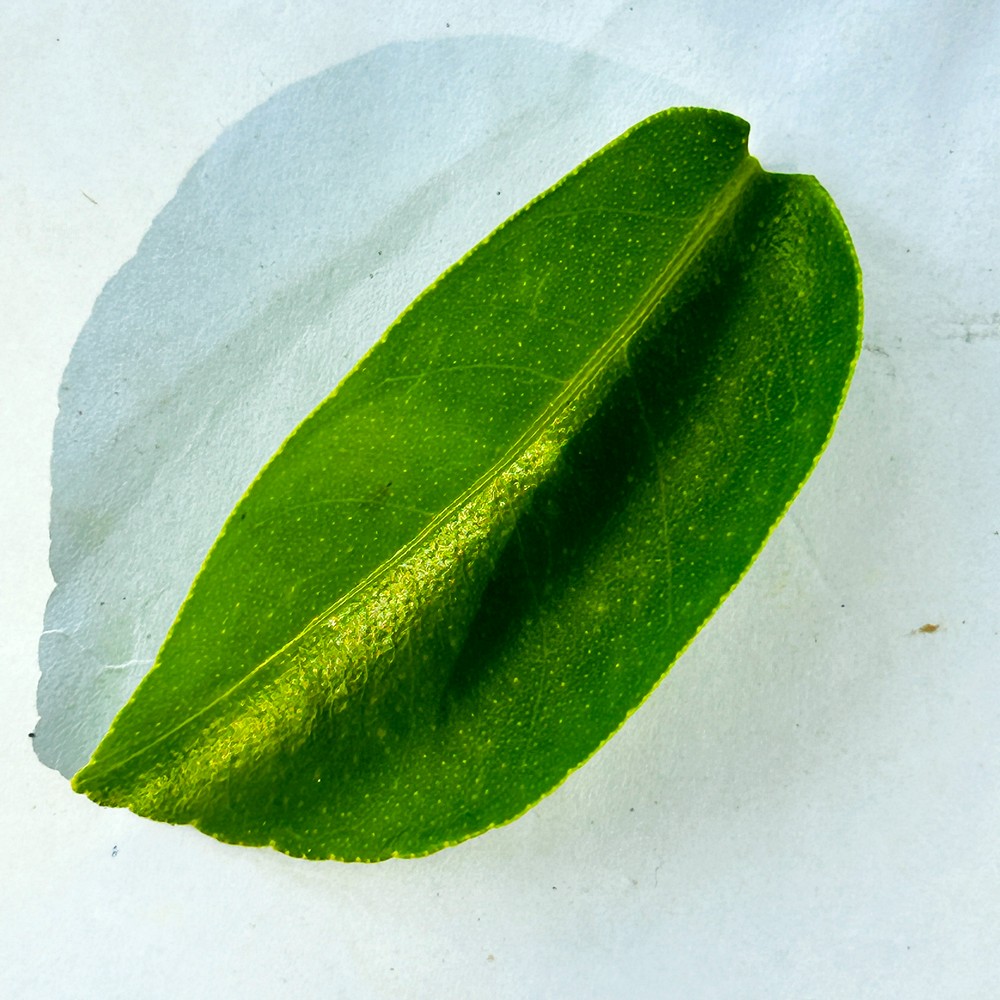
Label: Healthy Leaf